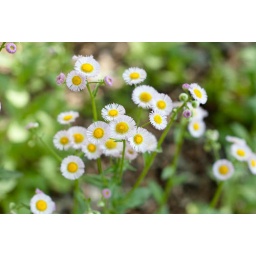
I'd love them in a big field but they're taking over the flower bed so they're gonna have to go!